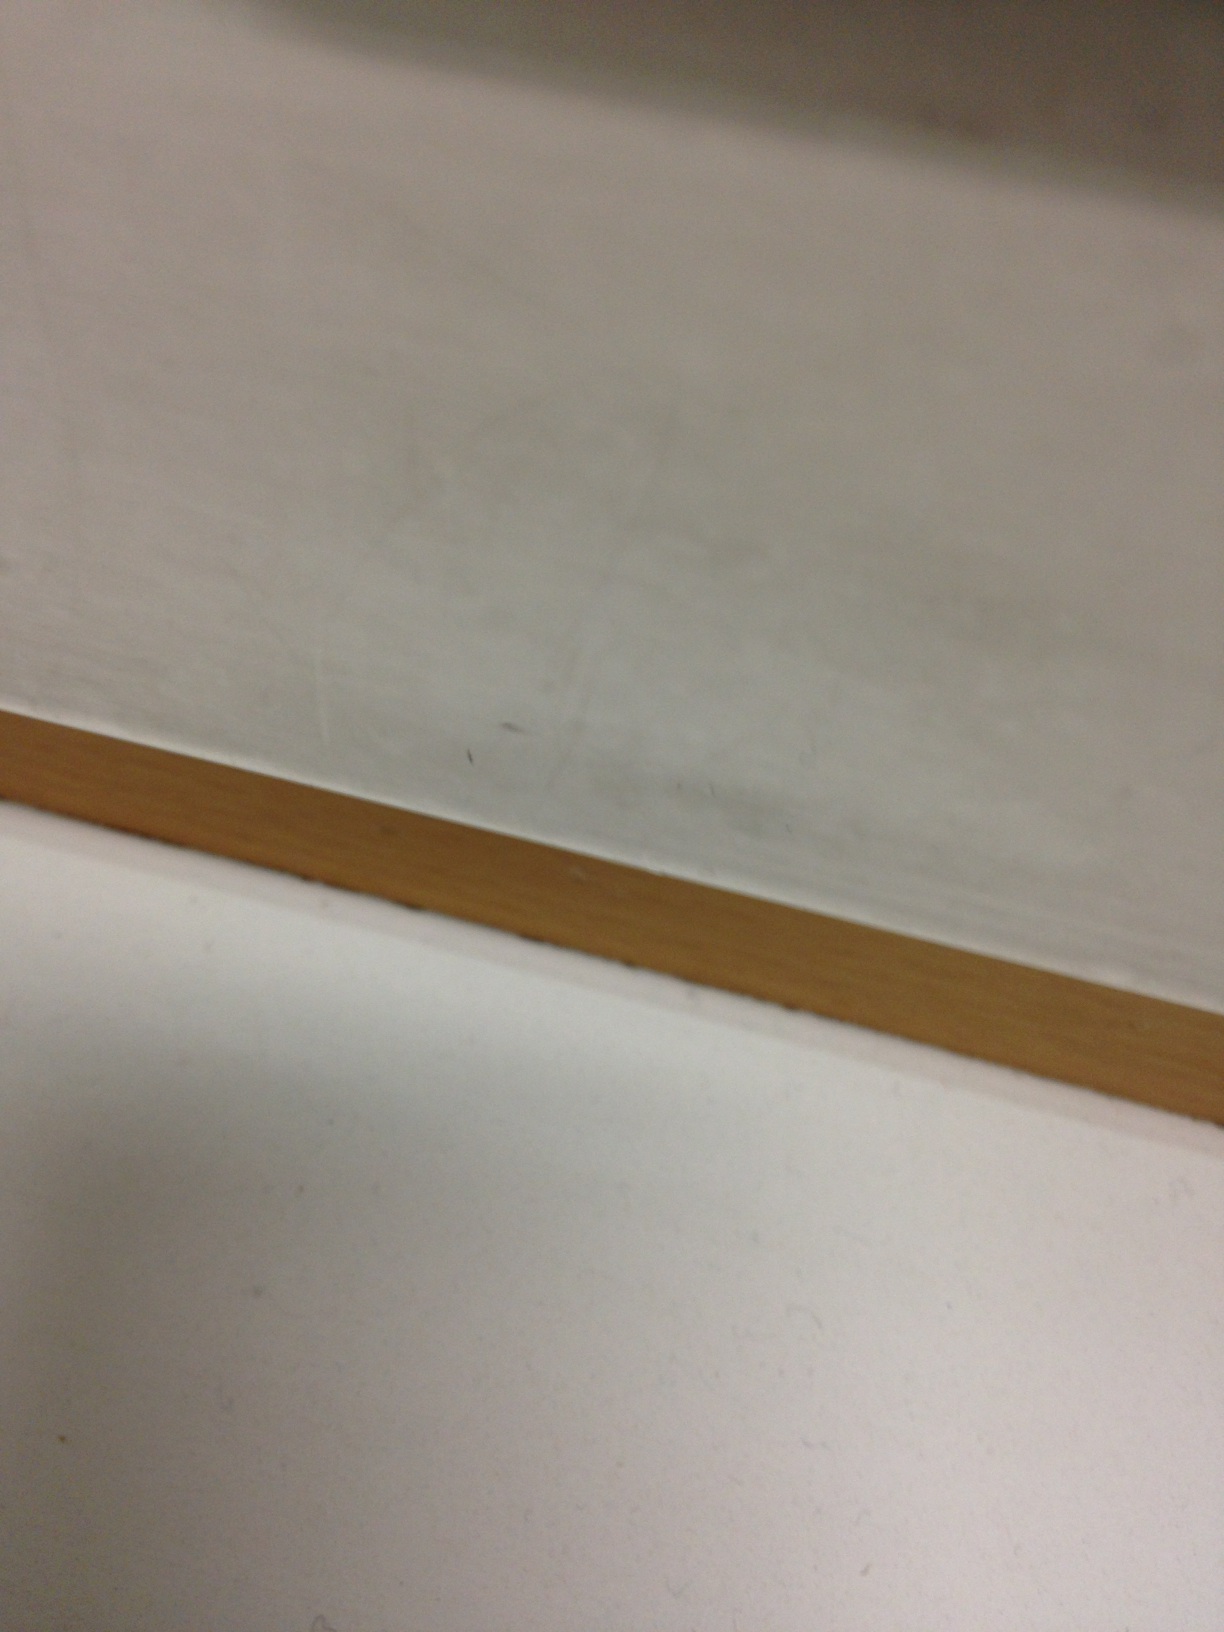Question: What is he?
Answer: unanswerable